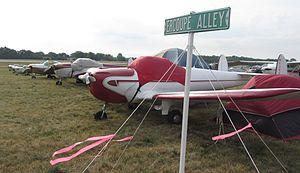
L'ERCO Ercoupe était un monoplan à aile basse qui fut conçu et initialement produit aux États-Unis par l'Engineering and Research Corporation, peu avant le début de la Seconde Guerre mondiale. Après la guerre, plusieurs autres constructeurs aéronautiques continuèrent sa production ; l'ultime modèle, le Mooney M-10, vola pour la première fois en 1968 et la dernière année modèle fut 1970.